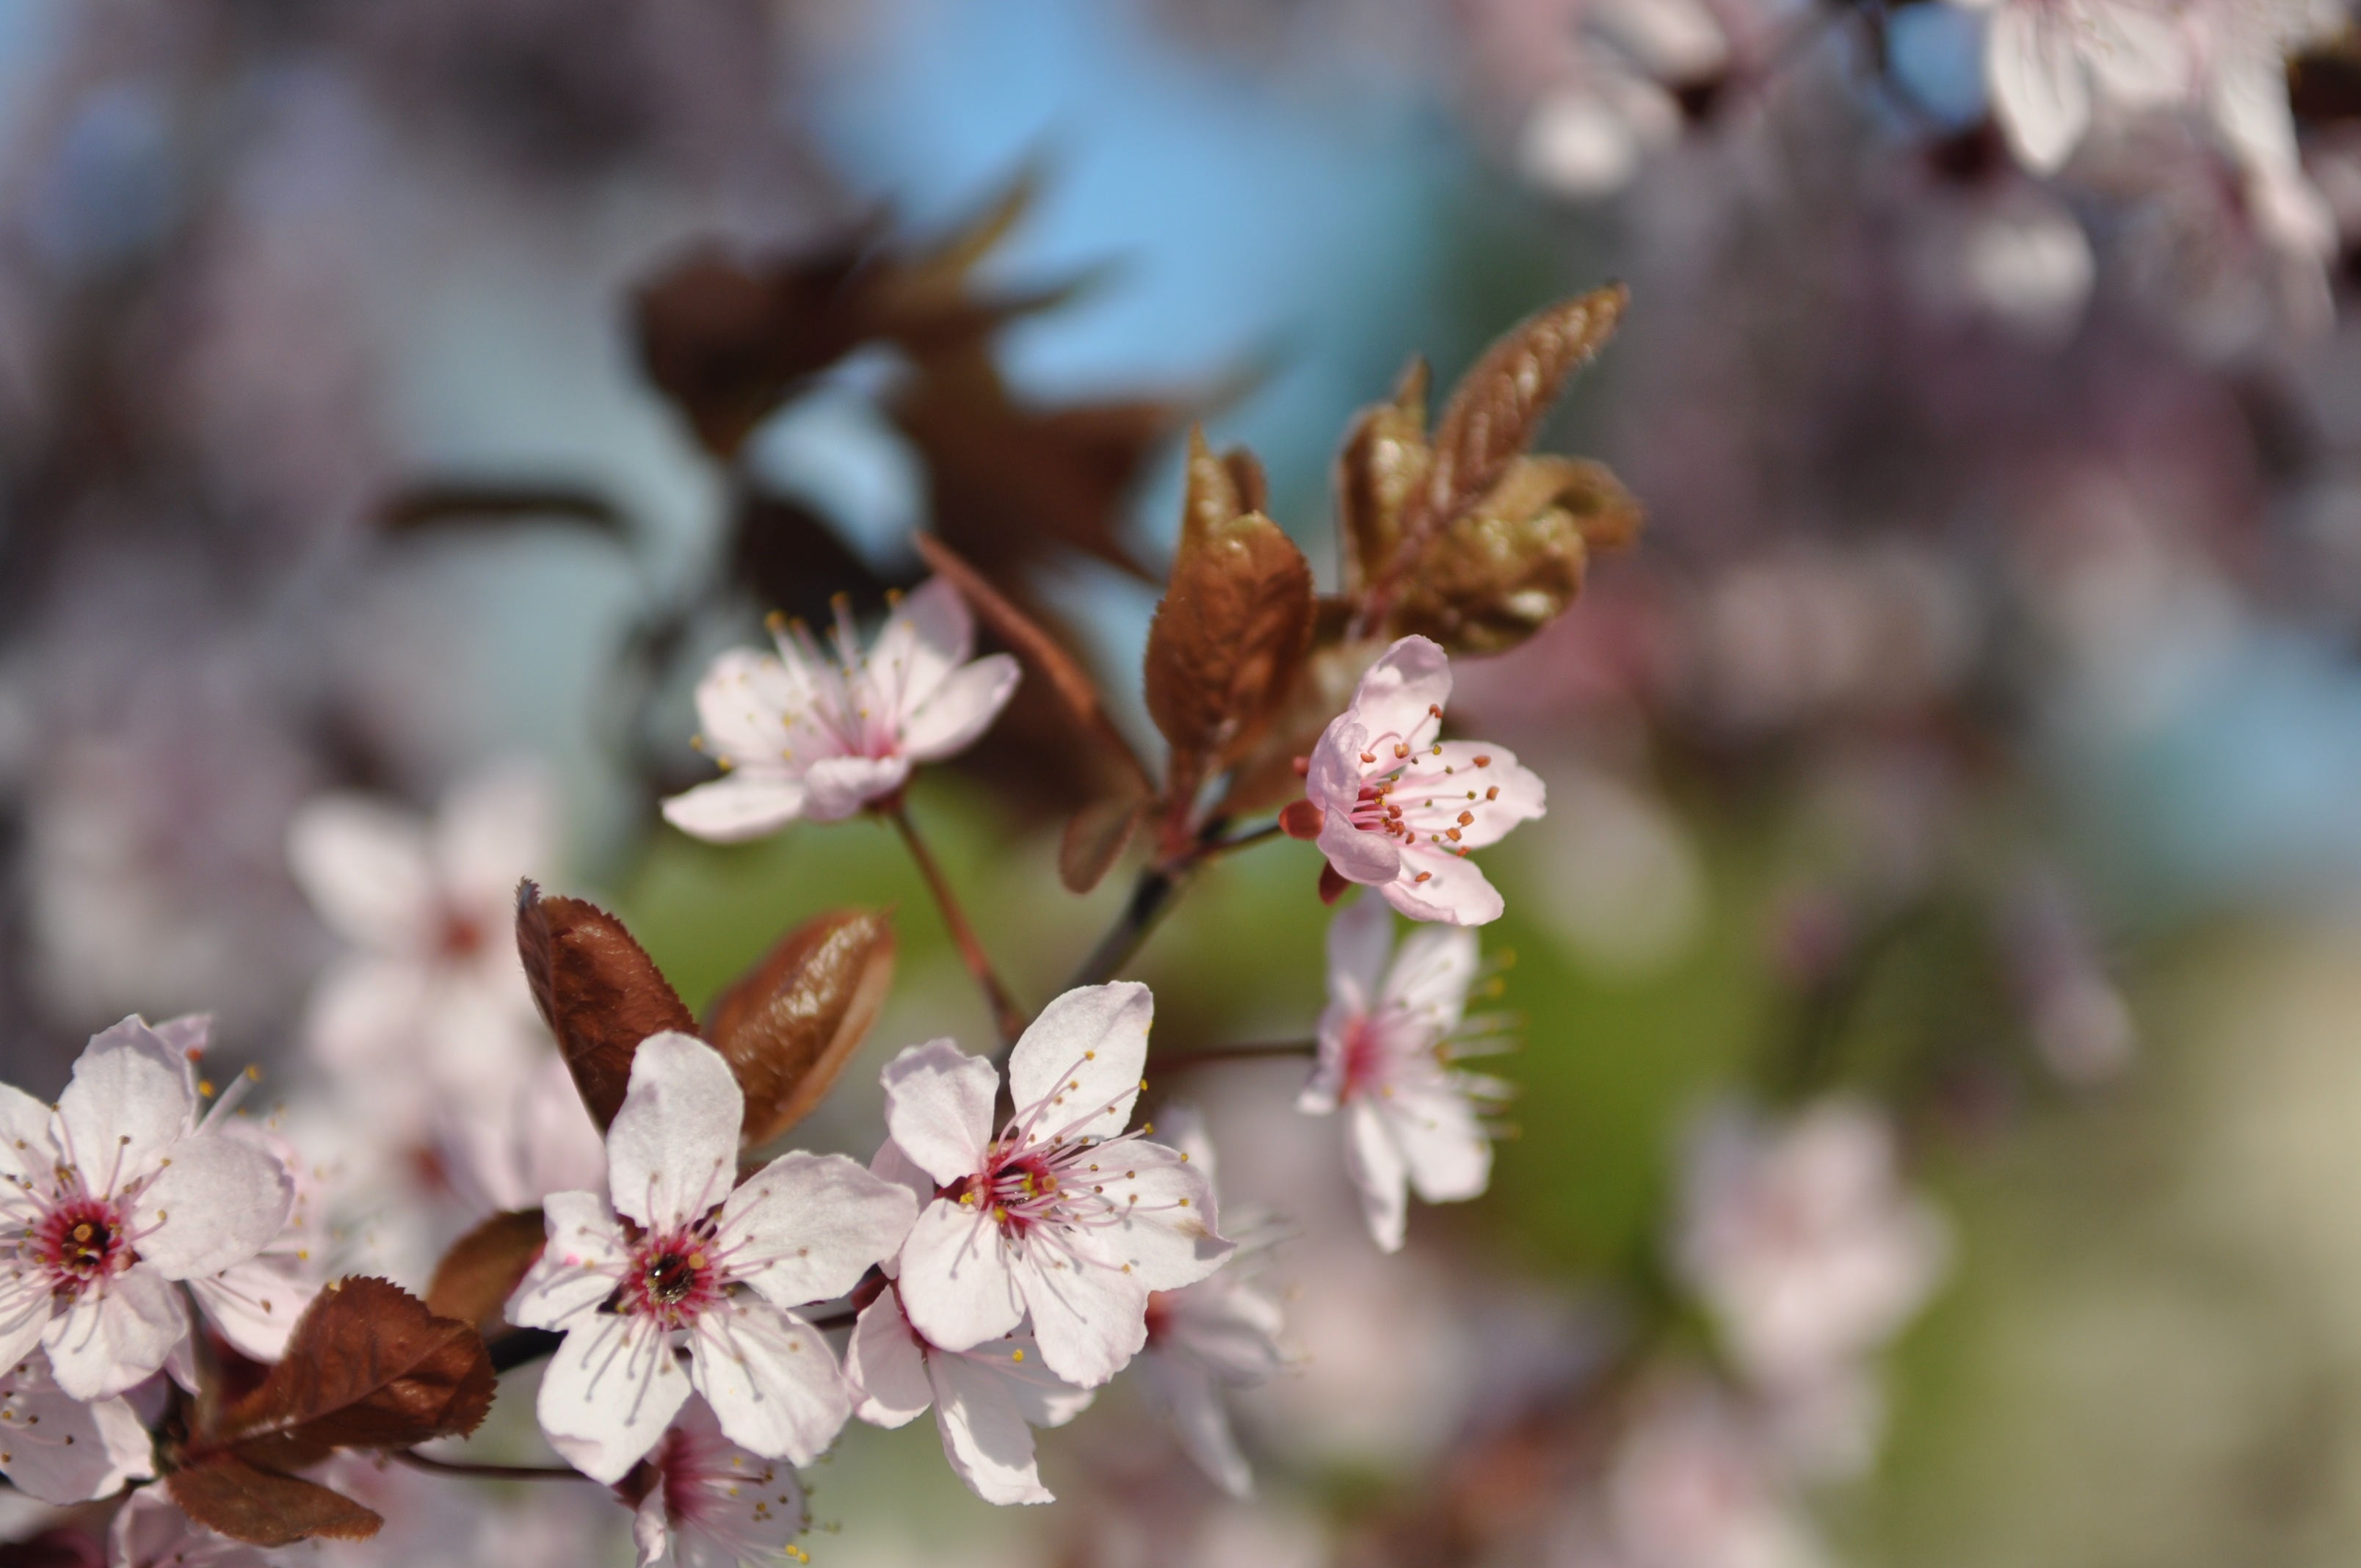
nature, branch, blossom, light, plant, sun, fruit, leaf, flower, petal, food, spring, produce, botany, garden, pink, flora, season, cherry blossom, flowers, close up, shrub, sweetness, spring flowers, macro photography, flowering plant, land plant